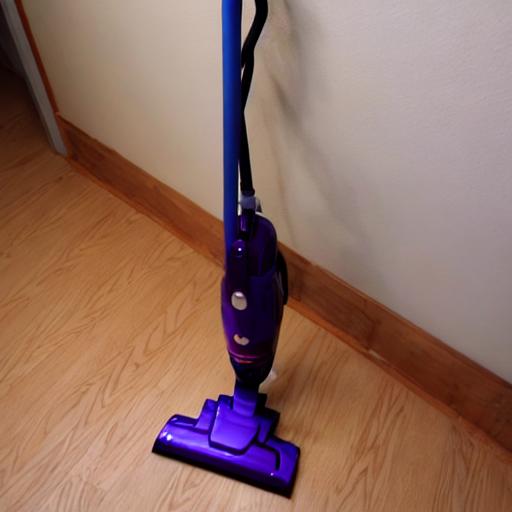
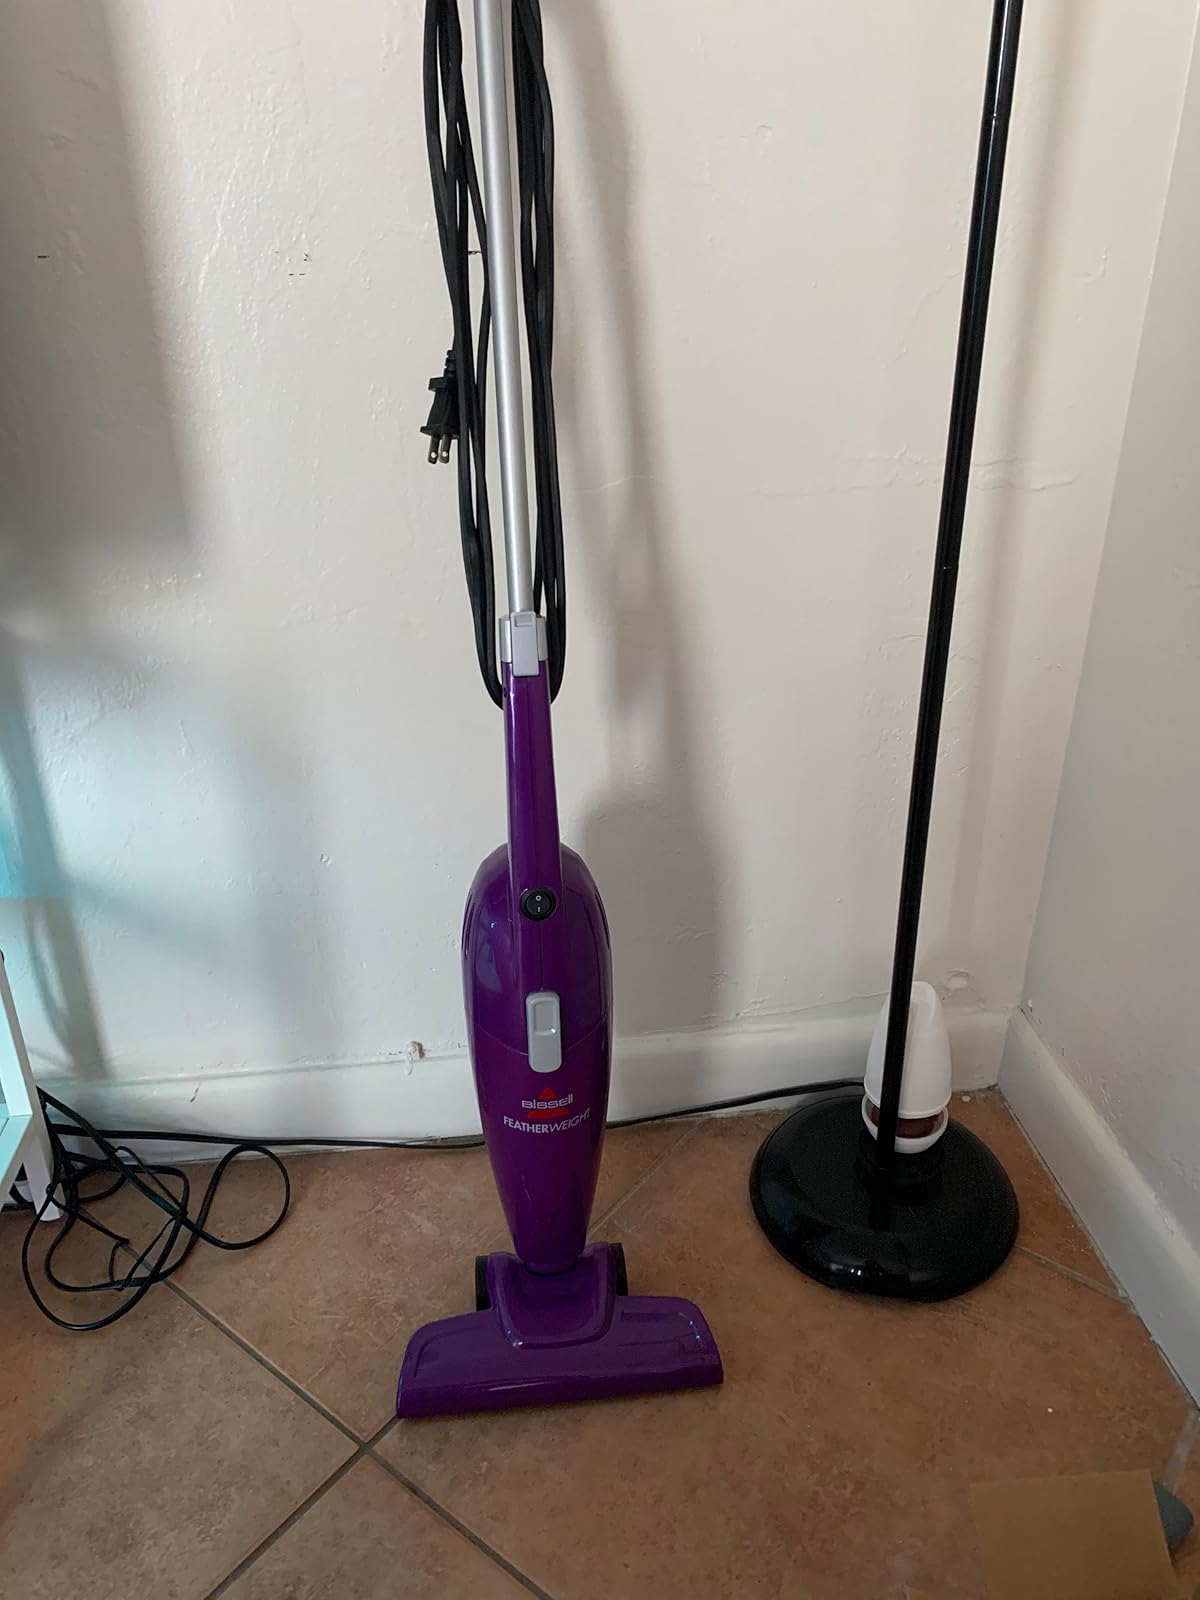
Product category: items_vacuum
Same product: no